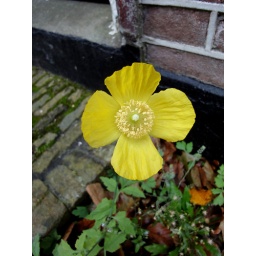
in front of our bike room door